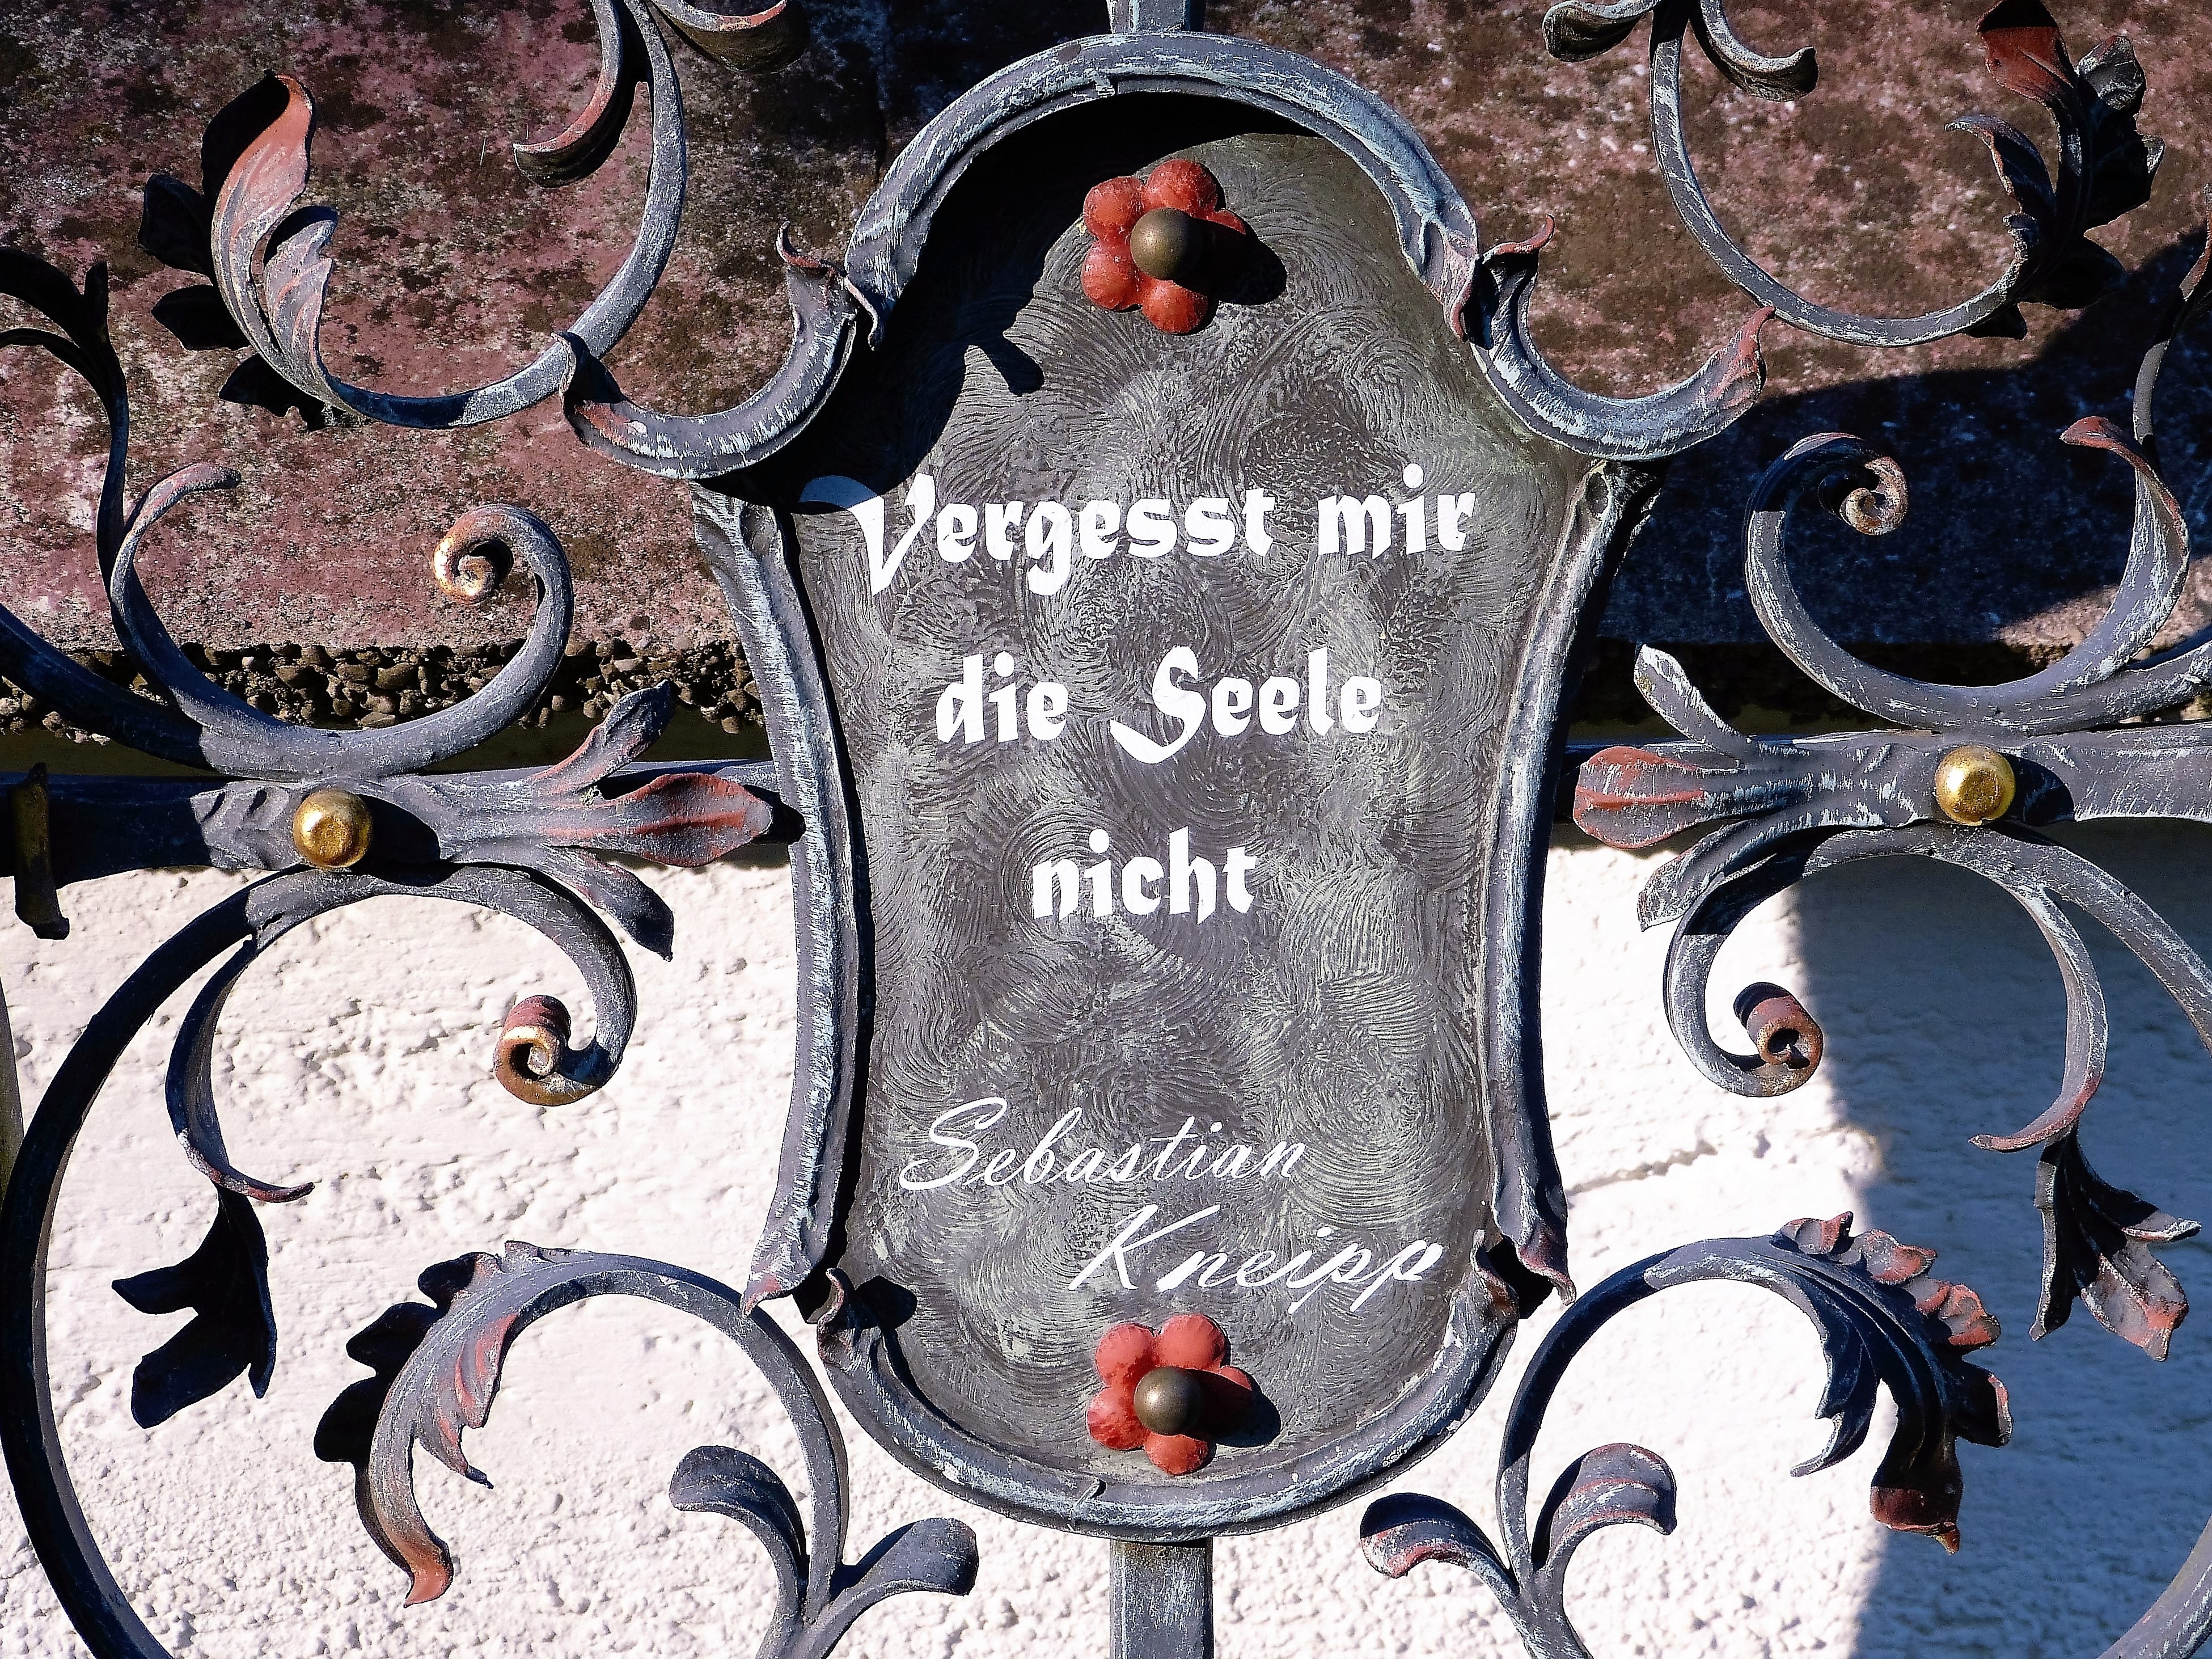
water, number, balance, art, meditation, illustration, soul, doctor, bless you, teaching, embassy, vicar kneipp, psycho hygiene, bad w rishofen, inner middle, heil